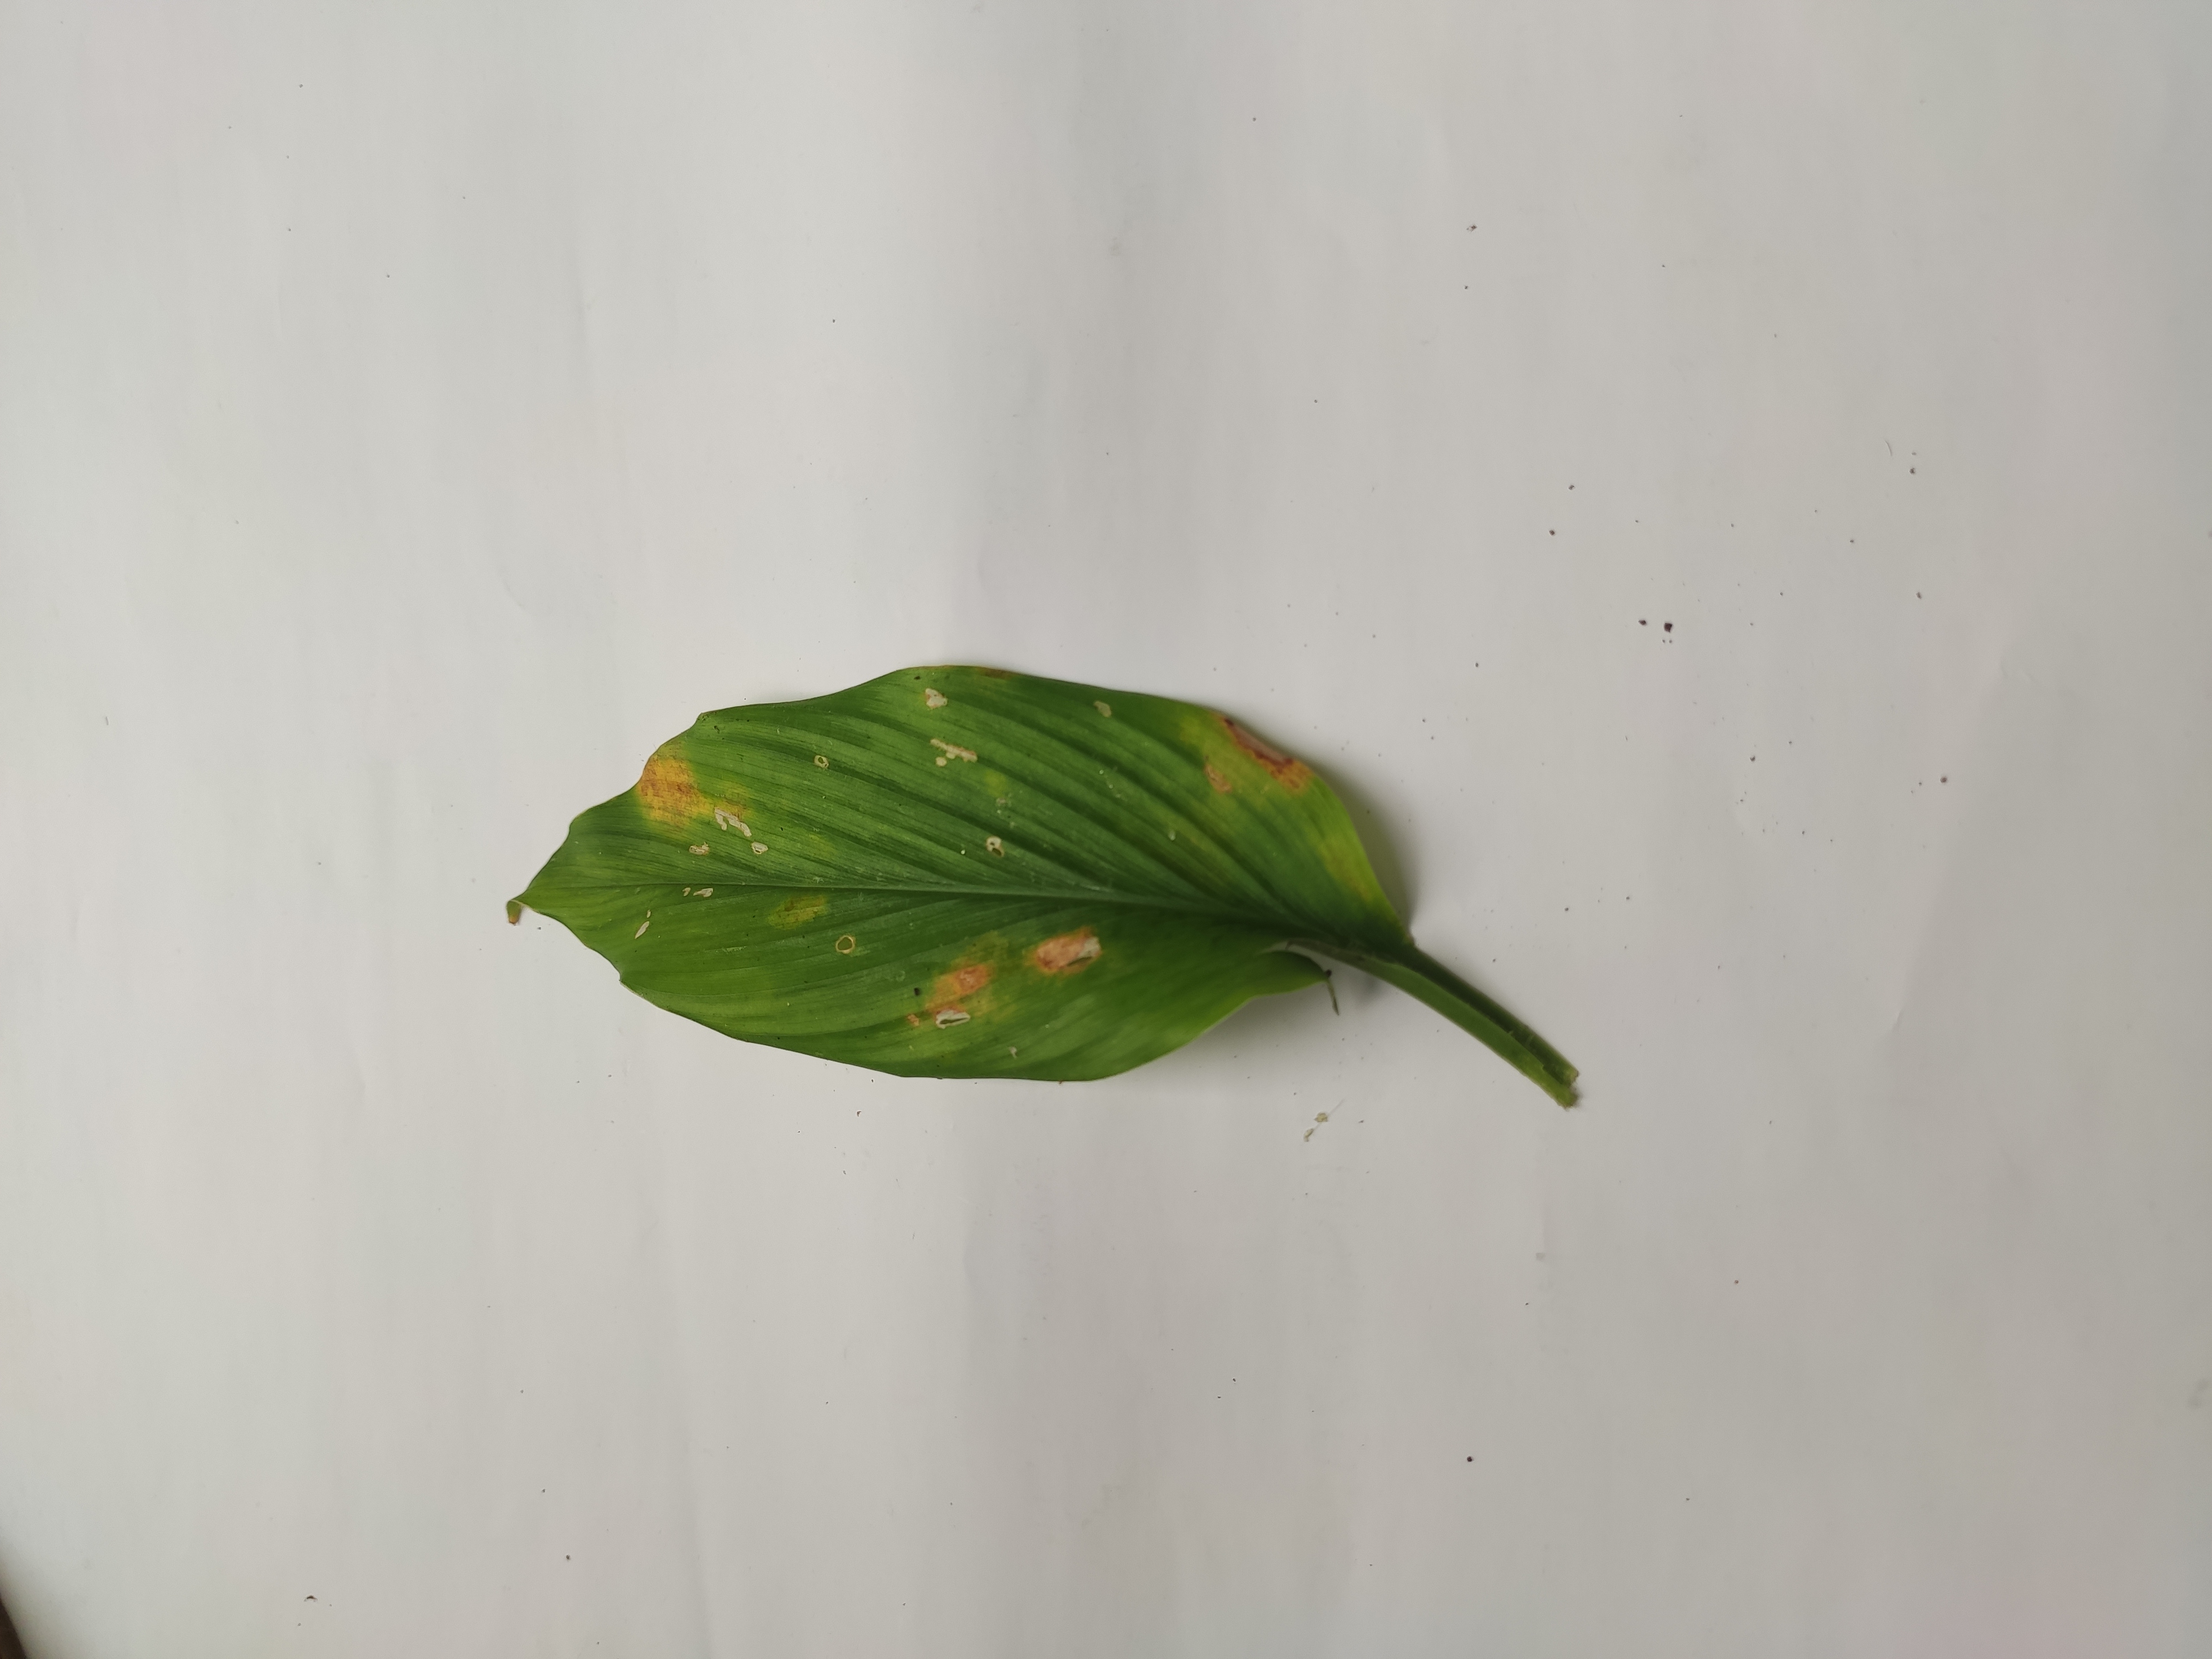
Label: Leaf_Spot